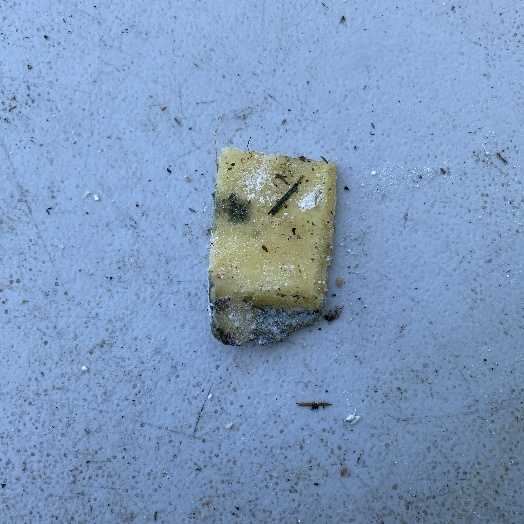
Label: generalcompost